Clonmacnoise

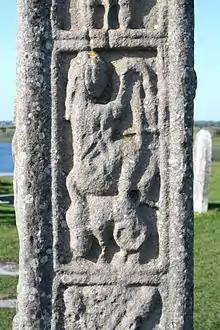
Detail of Cross of the Scriptures

Cathedral (Temple McDermot): Building started around 909 by King Flann Sinna and Abbot Colmán mac Ailella. The west doorway has been recently (and somewhat controversially), comprehensively restored with the Gothic-style north doorway, often called the Whispering Arch, dating to the mid-15th century. The cathedral is the largest of the churches at Clonmacnoise. Rory O'Connor, the last High King of Ireland, was buried near the altar in 1198, joining his father Turlough. Most of the graves currently seen in the church are those of the Coghlan family, whose patriarch extensively rebuilt the cathedral in the mid-seventeenth century.